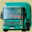
Label: truck